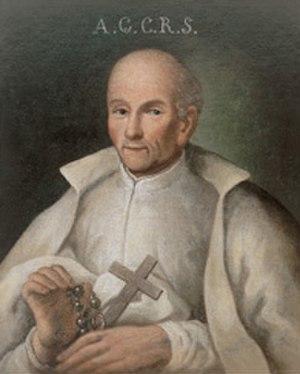
La congrégation des Pères marianistes de l'Immaculée Conception de la Très Sainte Vierge Marie est une congrégation religieuse masculine catholique fondée en 1673 en Pologne par le bienheureux Stanisław Papczyński, rénovée en 1909 par le bienheureux Georges Matulewicz.